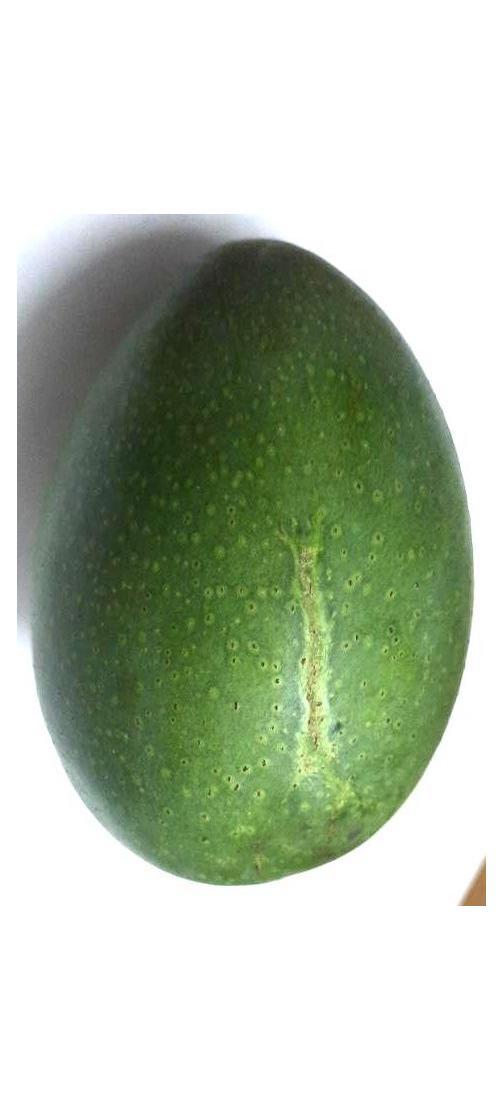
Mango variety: Ashshina Zhinuk